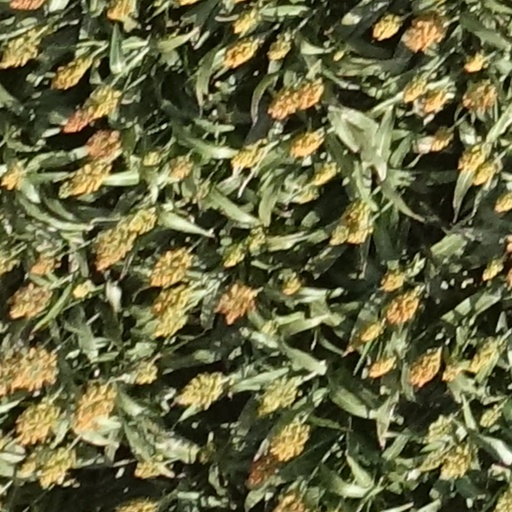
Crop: sorghum